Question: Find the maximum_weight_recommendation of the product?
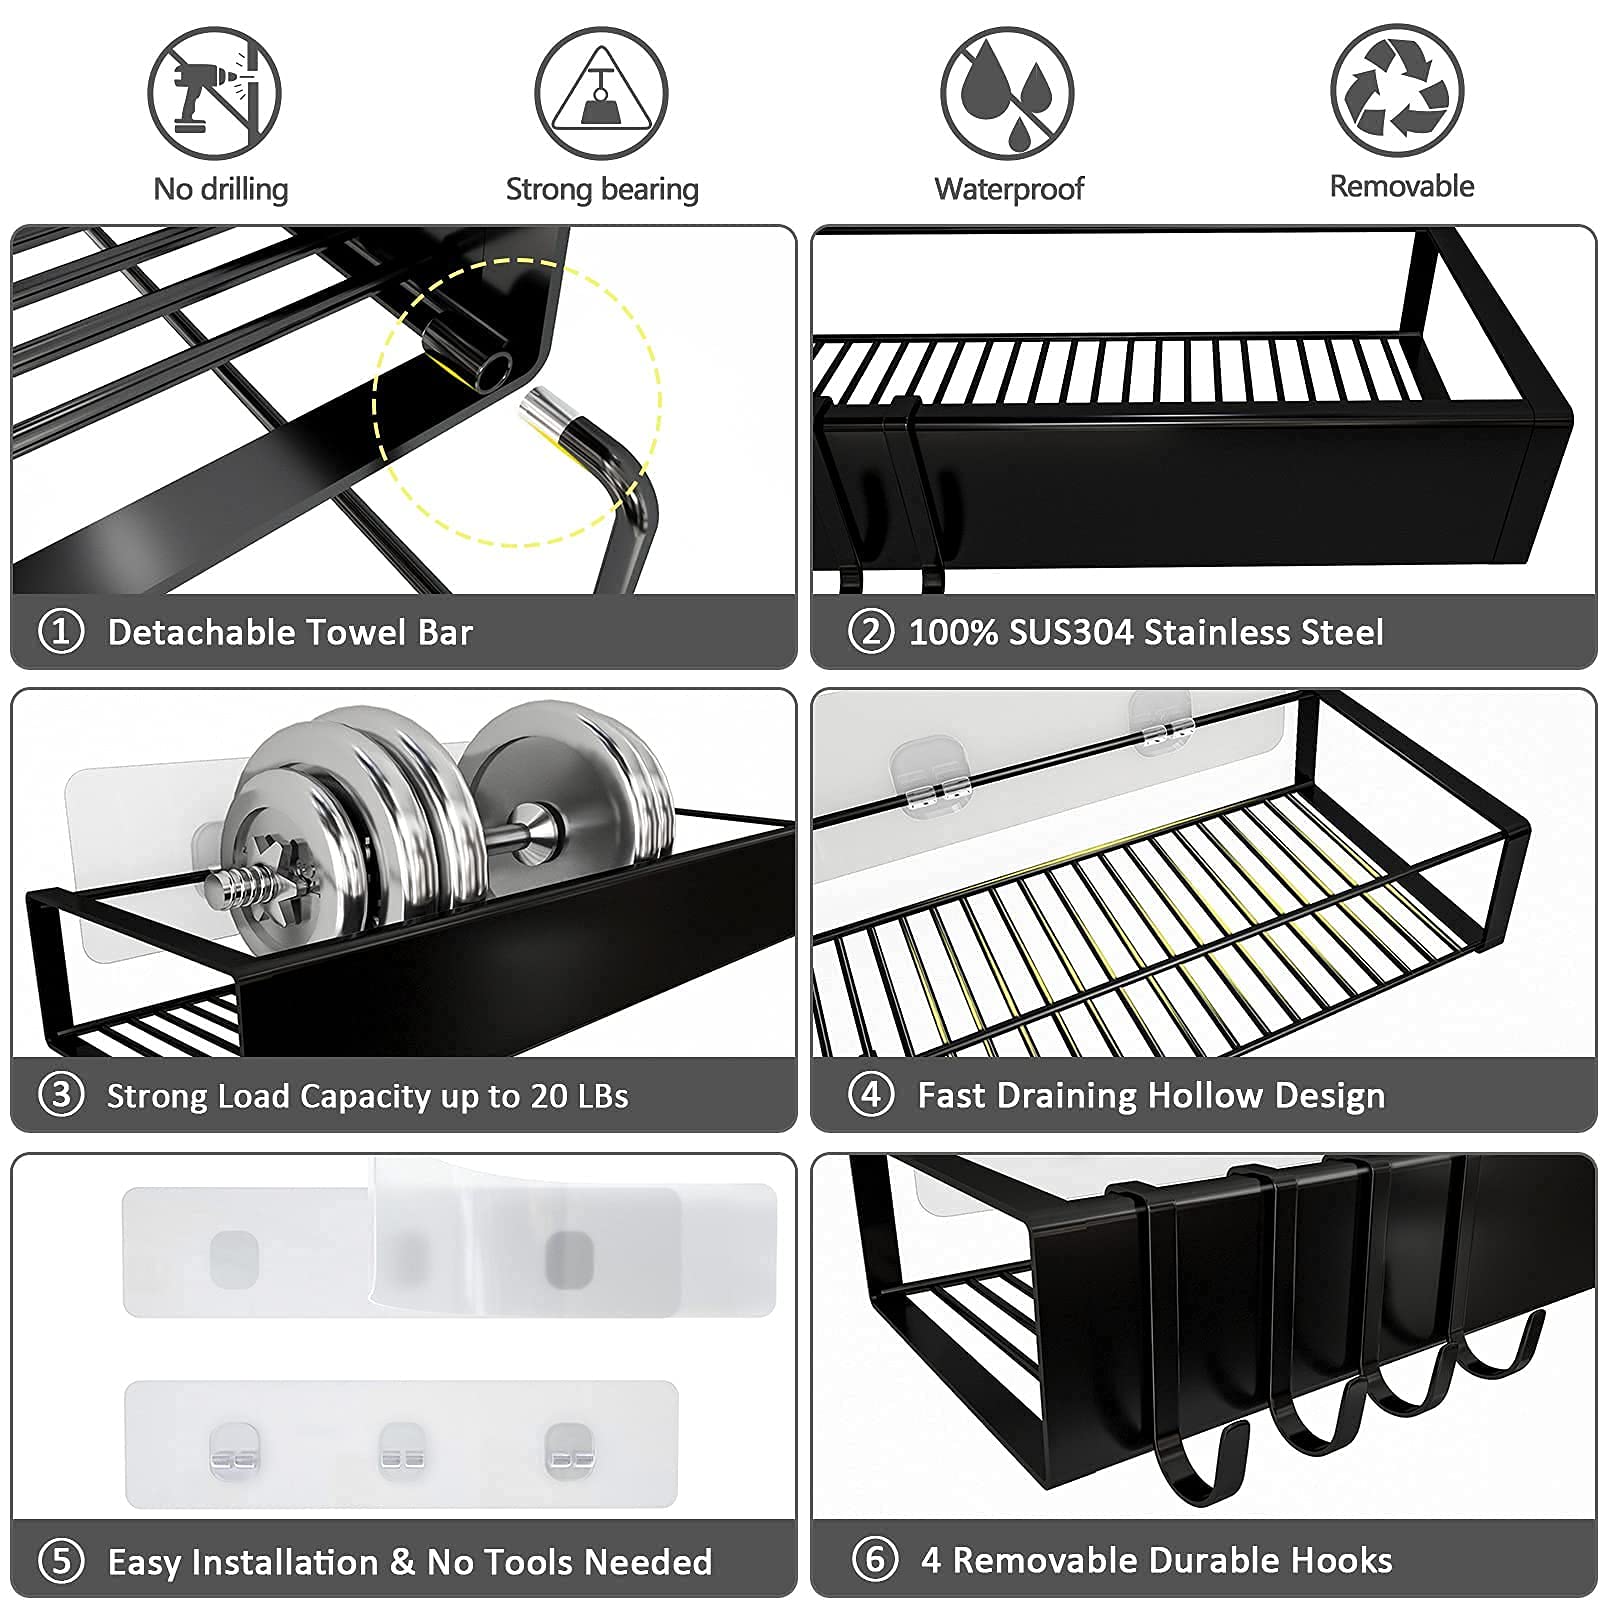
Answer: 20.0 pound